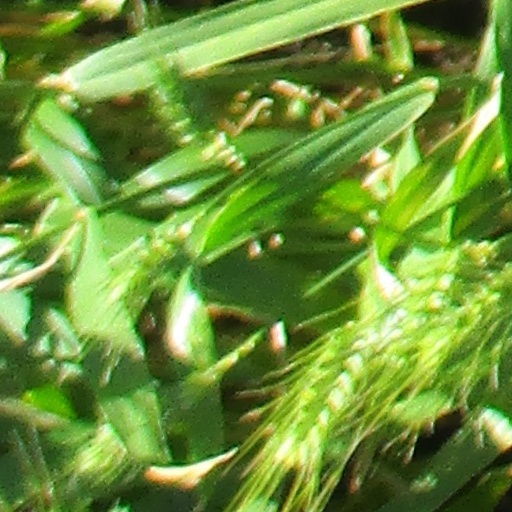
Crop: wheat